Barista (film)

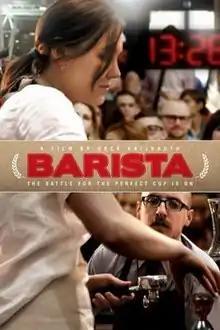

Barista is a 2015 American documentary film directed by Rock Baijnauth. The film follows five baristas, as they prepare for the 2013 United States Barista Championship. It is the first in a series. Viewers are introduced into the elevation of the everyday drink, into a craft culture not unlike that of beer and wine. The film was acquired for distribution by Samuel Goldwyn Films.